Single-artist museum

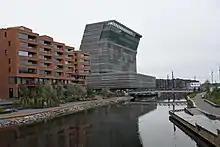
Munch Museum (shown right), Oslo, Norway

In 2021, the City of Oslo, where Edvard Munch lived and worked, opened a purpose-built museum on the waterfront dedicated to the creator of the infamous painting "The Scream." It was a hundred years after Edvard Munch bequeathed his works to Oslo and initiated discussions about a future museum, that the architectural firm Estudio Herreros designed MUNCH in Bjorvika. At 26,313 meters (more than 280,000 square feet) the new MUNCH is one of the world's largest museums devoted to a single artist.